Aceria guerreronis

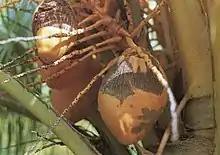
Coconuts injured by "Aceria guerreronis"

"Aceria guerreronis" is the only member of its family considered to be a serious pest of coconuts. Coconuts take about twelve months to mature. Damage from the initial infestation under the perianth becomes apparent as the fruit develops and more of its surface becomes visible. The nut develops corky brown, fissured patches of damaged tissue and becomes distorted if the damage is on one side of the fruit and not the other. Further attacks on the same nut can occur but the number of mites present decreases as the nut nears full size, and by the time the nut is harvested, it is usually devoid of mites. Estimates of the amount of economic damage done by the mite range up to 60%.